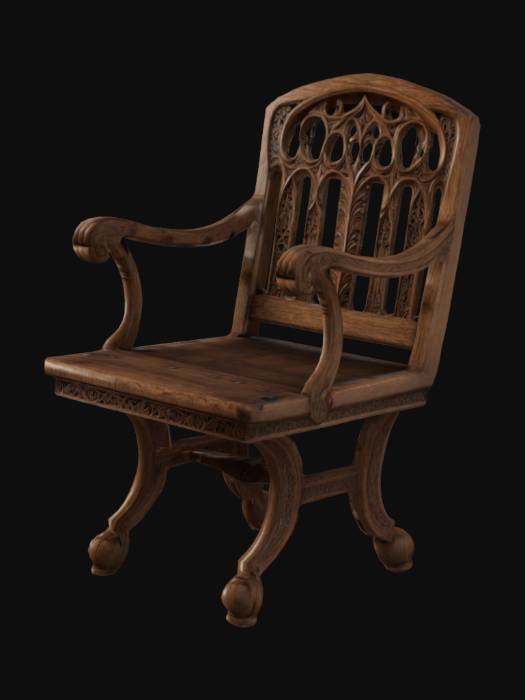
미적 점수 (1~10점): 9